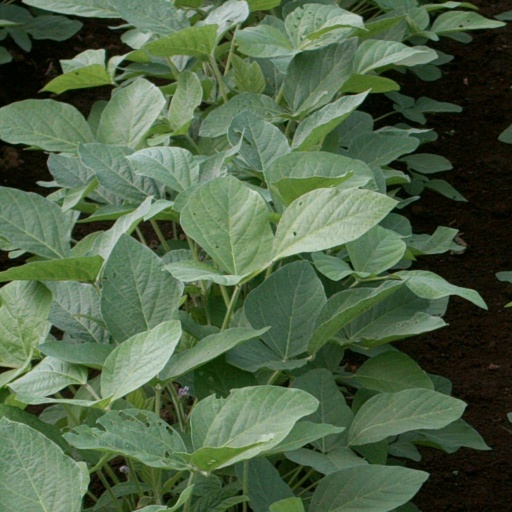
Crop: soybean